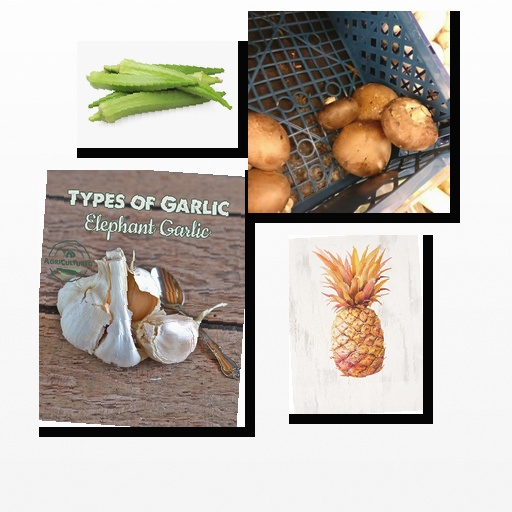
Food items: pineapple, okra, mushroom, garlic